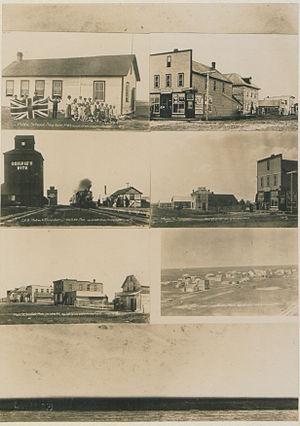
Sinclair est une communauté du Manitoba située au sud-ouest de la province et faisant partie dans la municipalité rurale de Pipestone. Sinclair est approximativement à 10 km à l'est de la frontière avec la Saskatchewan et à 14 km à l'ouest de Reston.